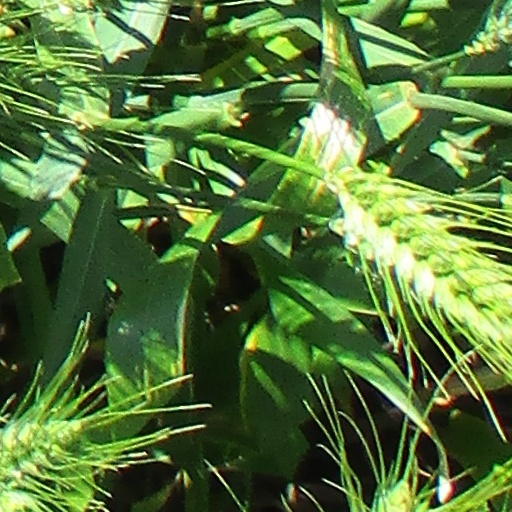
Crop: wheat